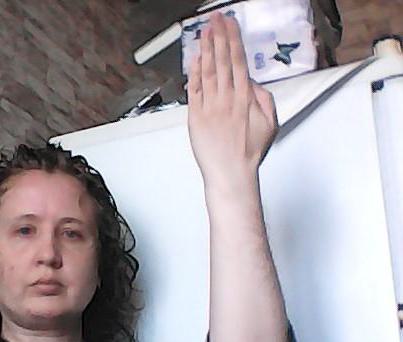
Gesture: stop_inverted